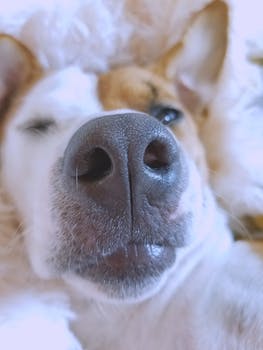
Label: No Watermark